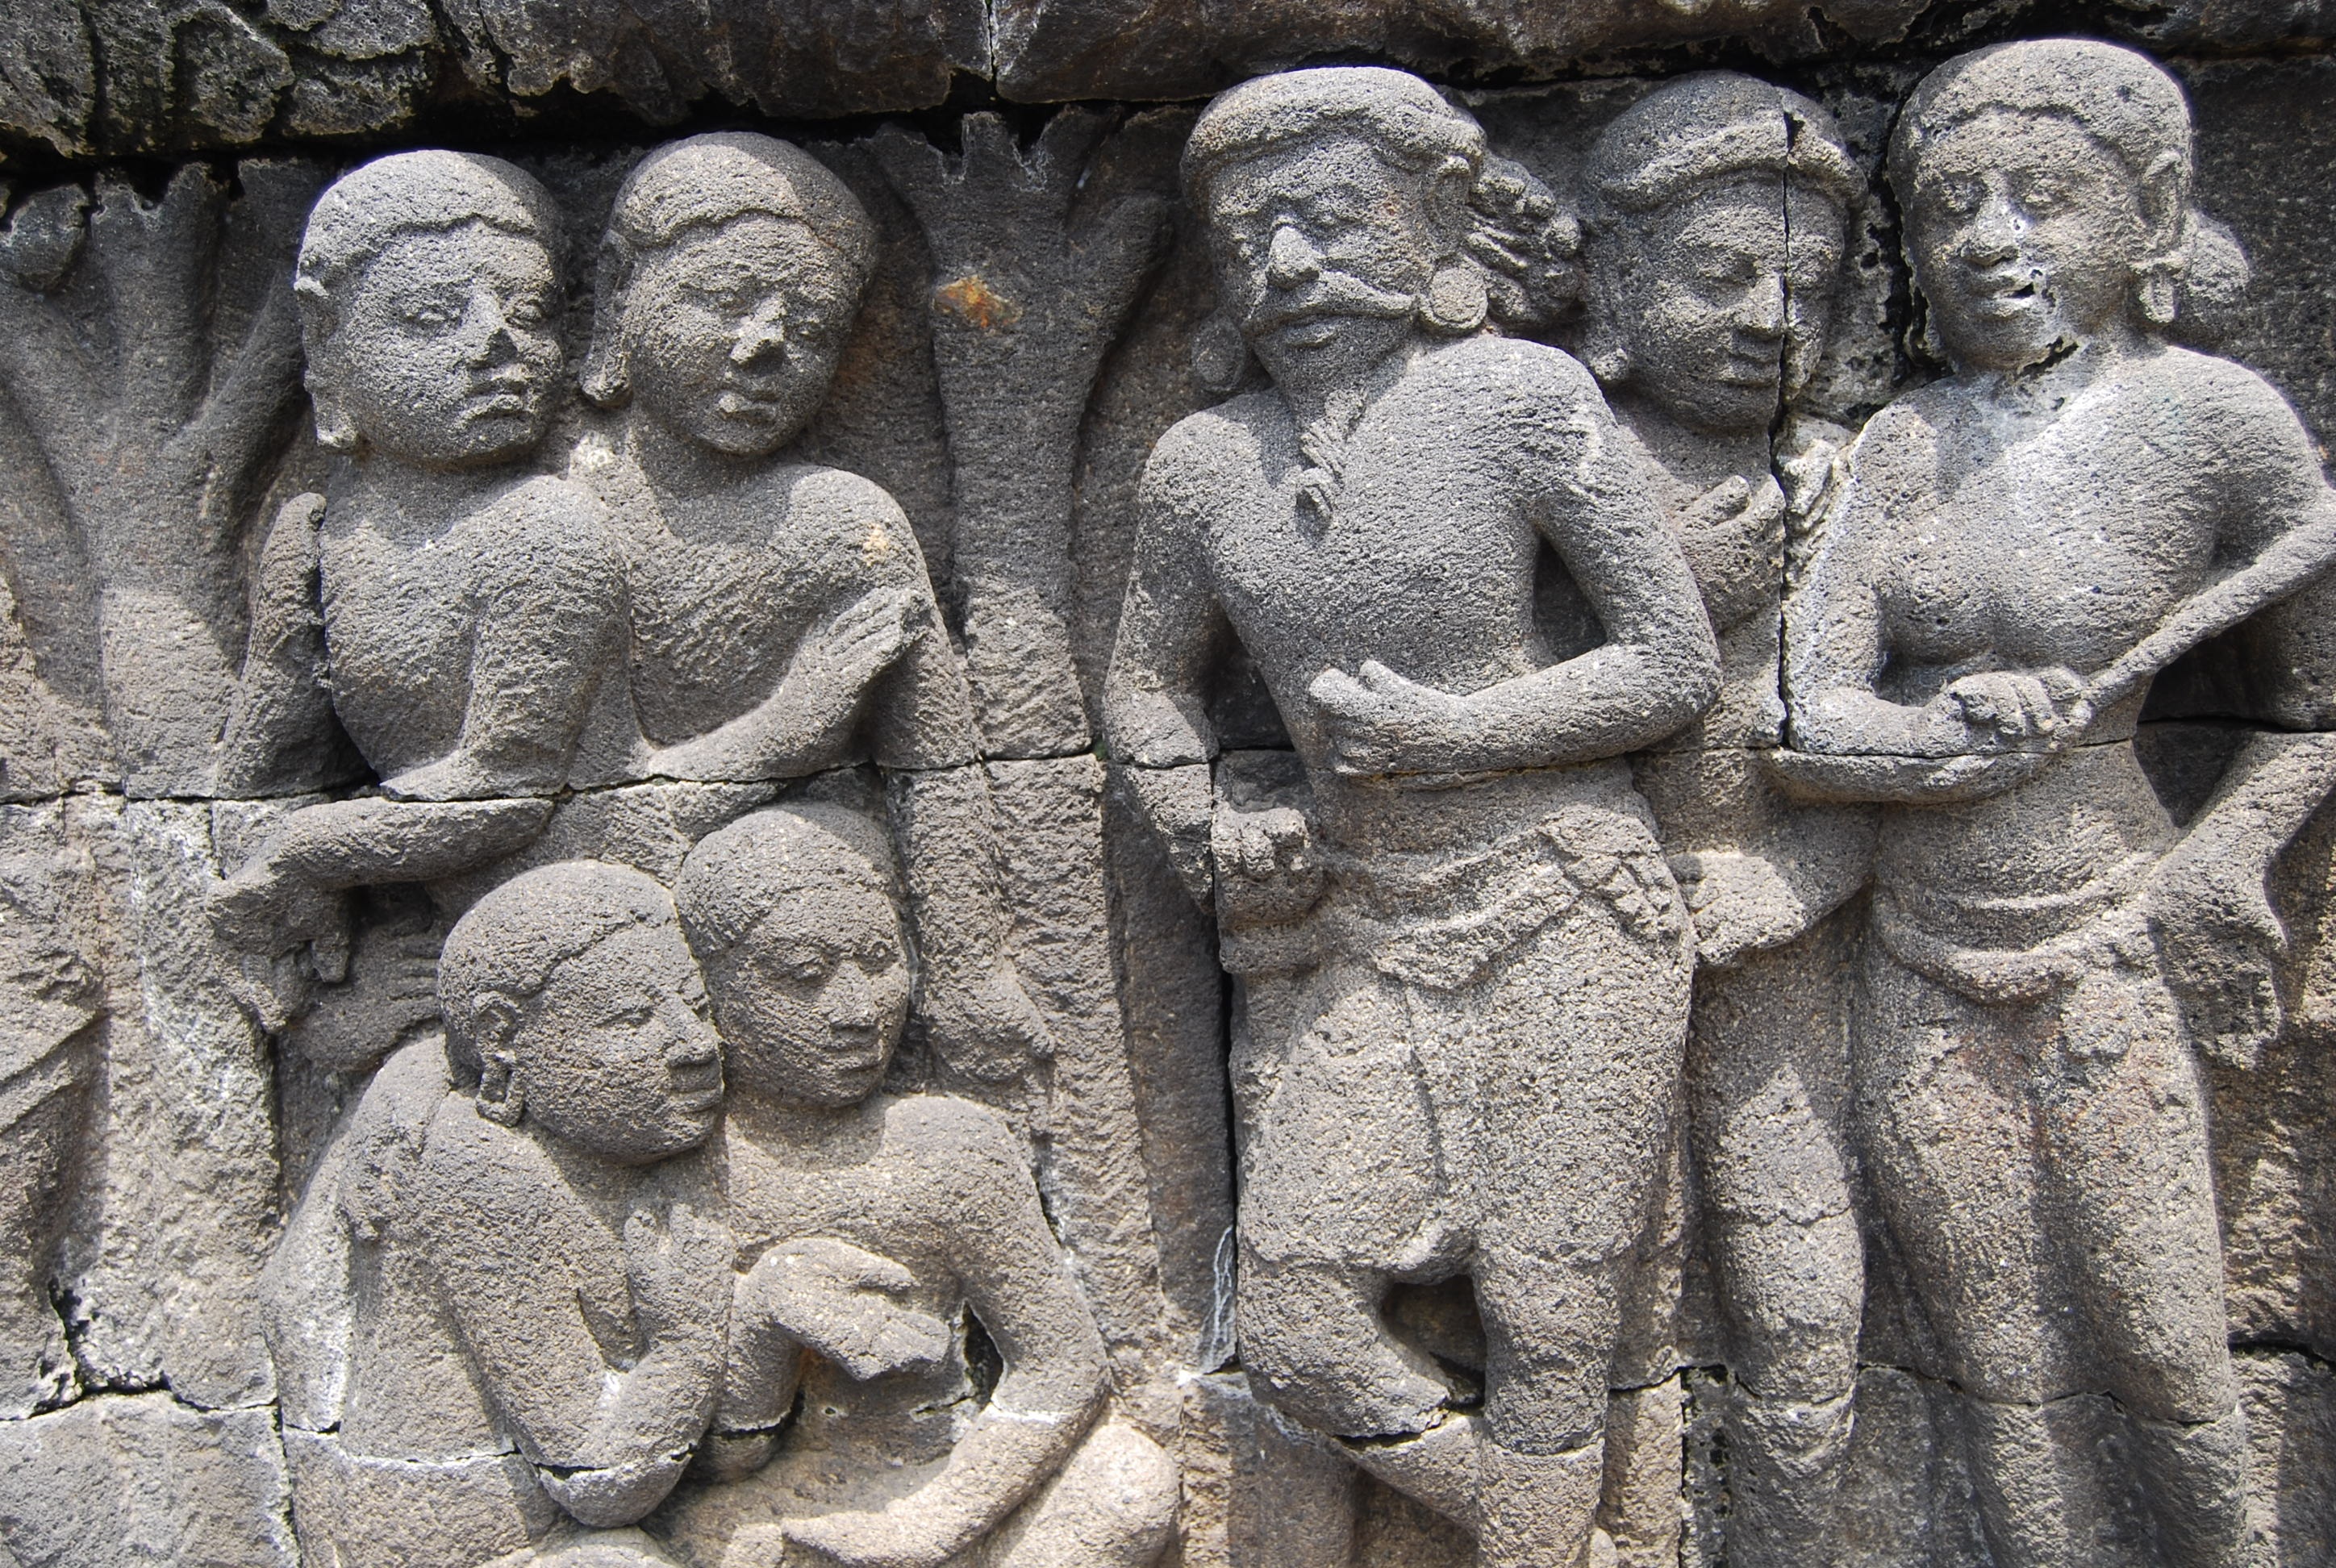
rock, architecture, building, stone, monument, statue, ancient, landmark, historic, sculpture, religious, art, temple, culture, history, carving, relief, value, mythology, archaeological site, stone carving, hindu temple, gautama buddha, ancient history, maya civilization